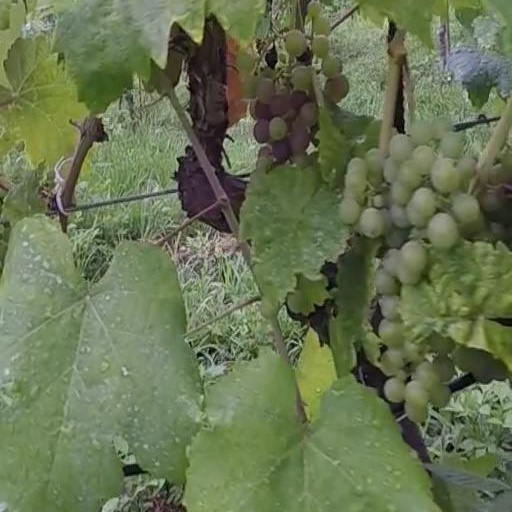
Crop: grape